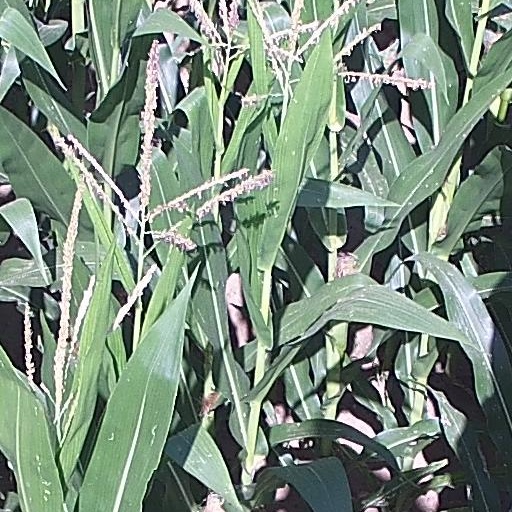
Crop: maize; corn